Spinnerbait

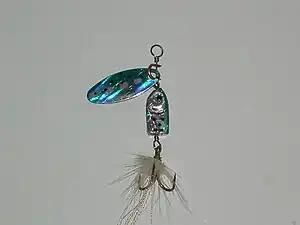
An In-Line Spinnerbait

A spinnerbait or spinner is any one of a family of hybrid fishing lures that combines the designs of a swimbait with one or more spoon lure blades. Spinnerbaits get the name from the action of the metallic blades, which passively revolve around the attachment point like a spinning propeller when the lure is in motion, creating varying degrees of vibration and flashing that mimic small fish or other preys of interest to large predatory fishes. The two most popular types of spinnerbaits are the "in-line spinner" and "safety pin spinnerbait", though others such as the "tail spinner" also exist. Spinnerbaits are used principally for catching freshwater fishes such as perch, pike and bass.